New Zealand Warriors

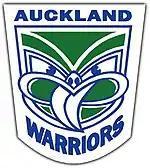
Original logo for the Auckland Warriors

The original logo was designed by Francis Allan. It featured a tekoteko in white, blue, and green, with a curved tongue.